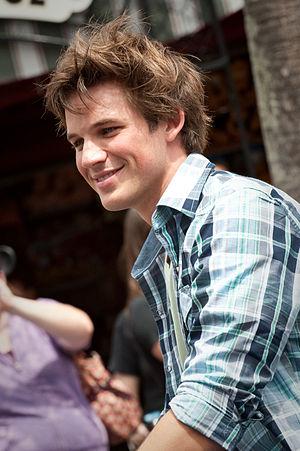
Matthew Mackendree « Matt » Lanter est un acteur, mannequin et doubleur américain, né le 1ᵉʳ avril 1983 à Massillon dans l'Ohio.